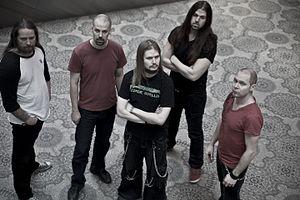
Andromeda est un groupe de metal progressif suédois, originaire de Malmö. Ils enregistrent leur premier album studio, publié sous le titre d’Extension of the Wish. Leur deuxième album, intitulé II=I, est publié en 2003 avec une production plus soignée, plus mature. En 2006, le groupe publie son troisième album, Chimera, qui marque le retour du groupe en France. En 2013, le groupe publie un nouvel EP intitulé Crash Course.